Beat the Whites with the Red Wedge

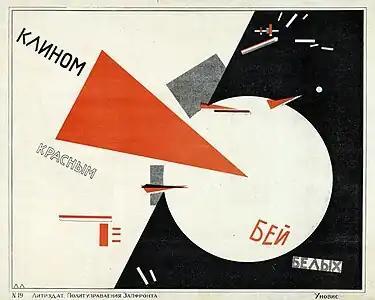
"Beat the Whites with the Red Wedge"

Beat the Whites with the Red Wedge is a 1919 lithographic Bolshevik propaganda poster by El Lissitzky. In the poster, the intrusive red wedge symbolizes the Bolsheviks, who are penetrating and defeating their opponents, the White movement, during the Russian Civil War.